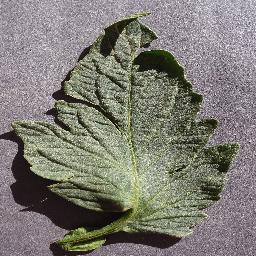
Label: Tomato___healthy